American Museum of Natural History

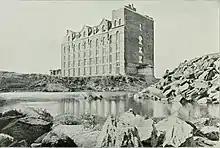
This wing was built from 1874 to 1877.

Meanwhile, the AMNH's directors had identified Manhattan Square (bounded by Eighth Avenue/Central Park West, 81st Street, Ninth Avenue/Columbus Avenue, and 77th Street) as a site for a permanent structure. Several prominent New Yorkers had raised $500,000 to fund the construction of the new building. The city's park commissioners then reserved Manhattan Square as the site of the permanent museum, and another $200,000 was raised for the building fund. Numerous dignitaries and officials, including U.S. president Ulysses S. Grant, attended the museum's groundbreaking ceremony on June 3, 1874.